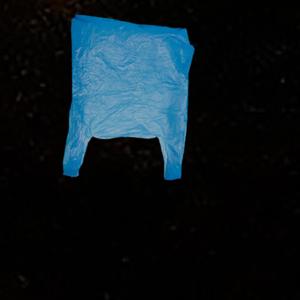
Label: plasticbags